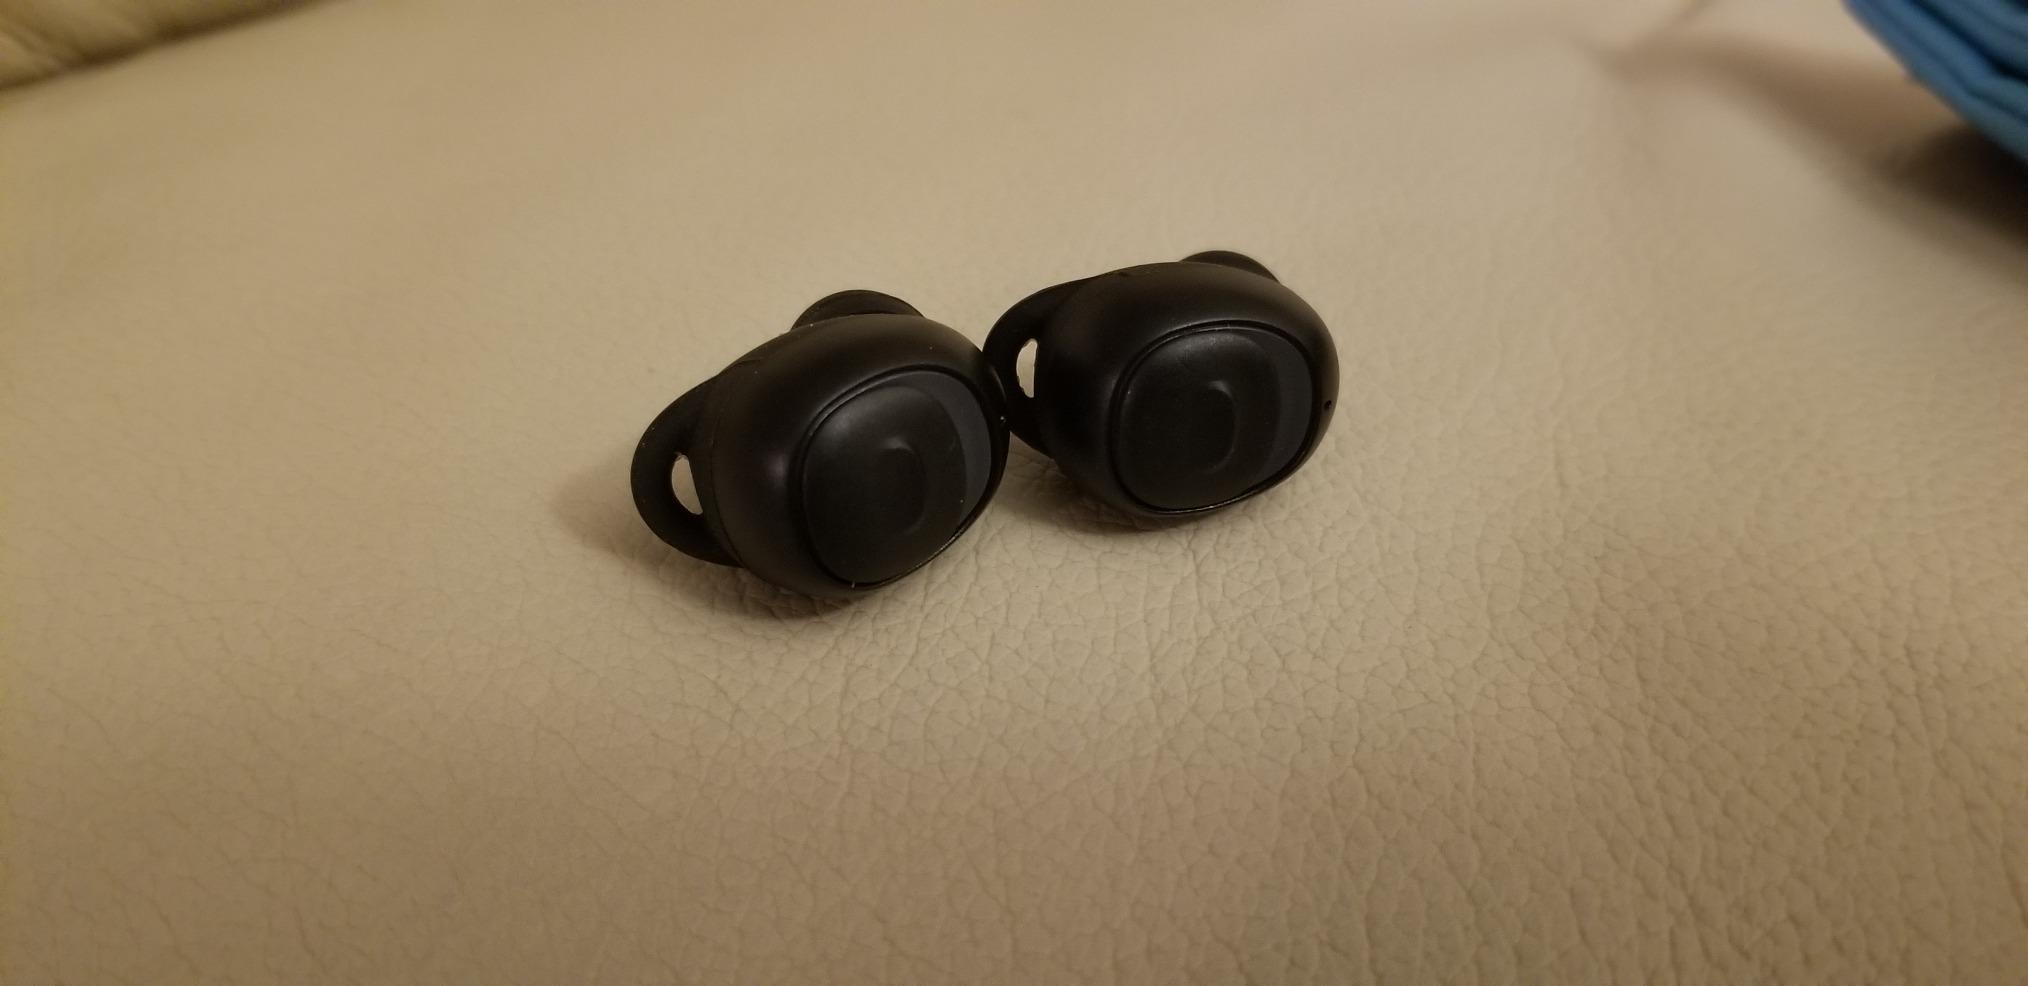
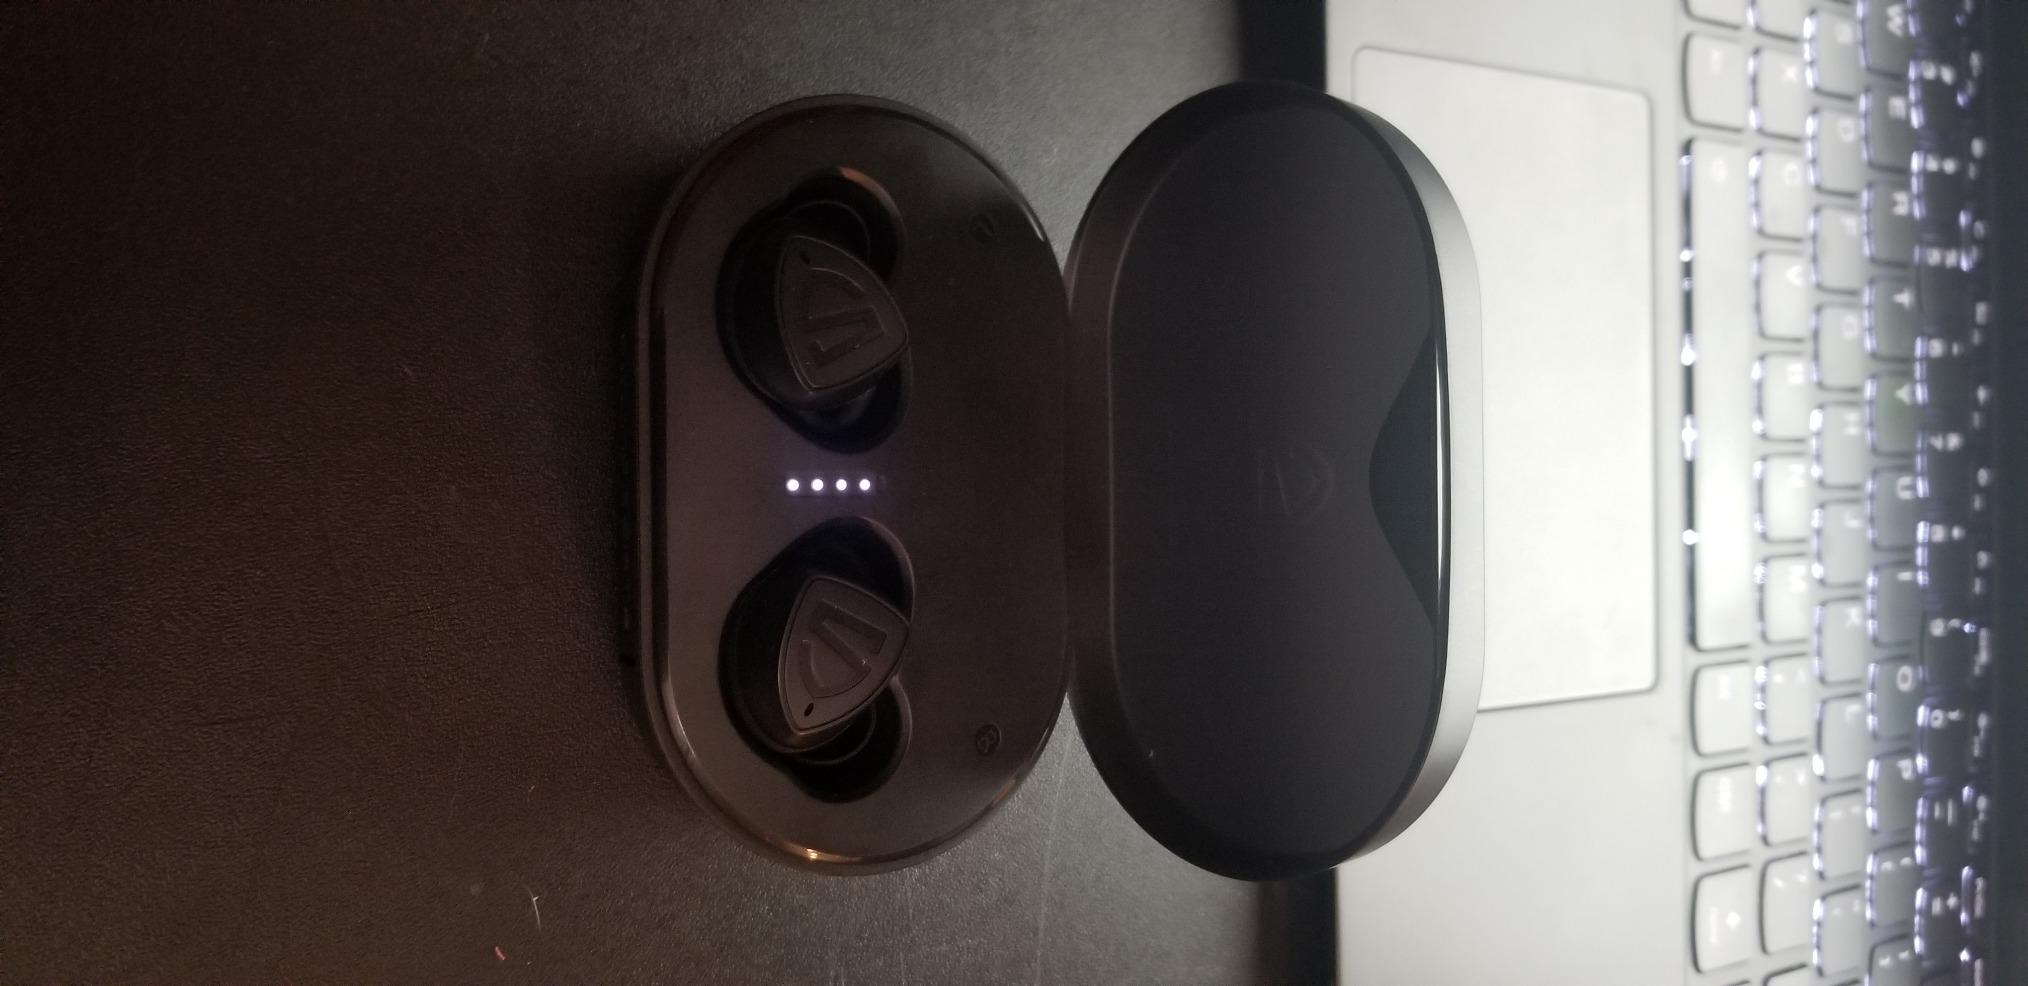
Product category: earbuds
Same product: no